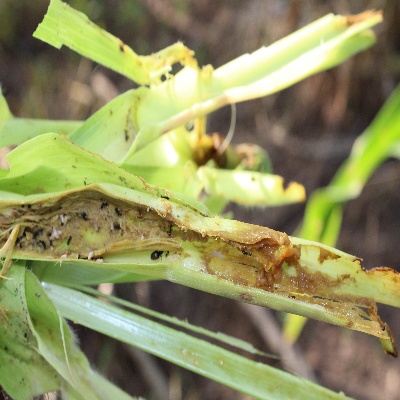
Crop: Maize
Condition: fall armyworm